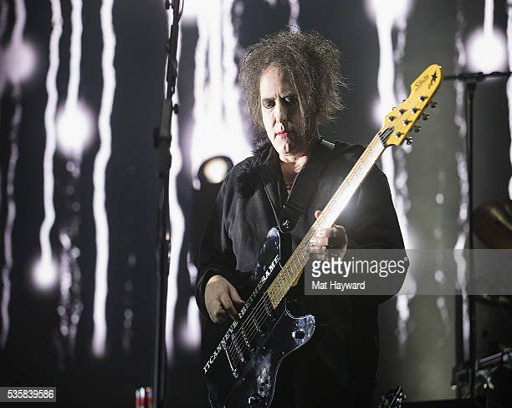
artist of artist performs on stage during festival in politician